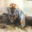
Label: tiger